Armed Forces of the Philippines

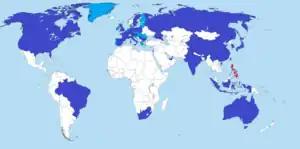
AFP foreign supplier countries (blue), including European Union members (light blue)

The Armed Forces of the Philippines (AFP) is the military force of the Philippines. It consists of three main service branches; the Army, the Air Force, and the Navy (including the Marine Corps). The President of the Philippines is the Commander-in-Chief of the AFP and forms military policy with the Department of National Defense, an executive department acting as the principal organ by which military policy is carried out, while the Chief of Staff of the Armed Forces of the Philippines serves as the overall commander and the highest-ranking officer in the AFP.